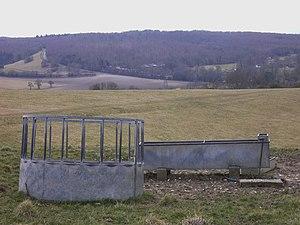
Une mangeoire est une auge contenant la nourriture pour le bétail ou pour des animaux sauvages, notamment dans les réserves naturelles. Il s'agit aussi de l'auget où mangent les oiseaux de basse-cour, de volière ou les oiseaux sauvages. La mangeoire peut être en pierre, bois, métal ou plastique. Elle est aussi bien en plein air que dans une étable et parfois équipée d'un distributeur automatique d'aliments. Elle peut aussi n'être qu'un simple seau ou une musette-mangeoire.